Takamisakari Seiken

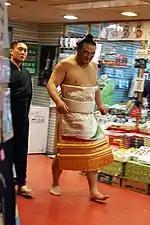
Takamisakari in his "kesho-mawashi"

Three tournaments later, in July of the same year, he was promoted to the top "makuuchi" division, becoming only the second wrestler (and first Japanese born) from his Azumazeki stable to achieve this feat. In September he acted as "tsuyuharai" ("dew-sweeper", an honorary attendant) in stablemate "Yokozuna" Akebono's ring-entering ceremony, but he was injured on the third day of that tournament. Enforced absence from the next two tournaments saw him demoted all the way back to the unsalaried "makushita" division, where he had begun his career. It took him until March 2002 to work his way back up to the "makuuchi" division, and in September he reached "komusubi", his highest rank. He only held this rank for one tournament, however, dropping back to "maegashira" in November. He has earned five special prizes, and has two gold stars for defeating "yokozuna", both earned in the July 2003 tournament where he was also awarded the Outstanding Performance prize. Although he again reached "komusubi" in November 2003, he again failed to retain the rank and spent the rest of his career in the top division as a middle-level "maegashira".